Portuguese Communist Party

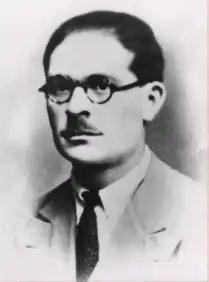
Bento Gonçalves (1929–1942)

In the summer of 1928, when the VI Congress of the CI took place, the PCP was reduced to 50 elements in Lisbon and 20 in Porto. On 21 April 1929, 15 militants gathered in a Conference to proceed to the Party's reorganization. Bento Gonçalves will acknowledge that: "we were few and young".